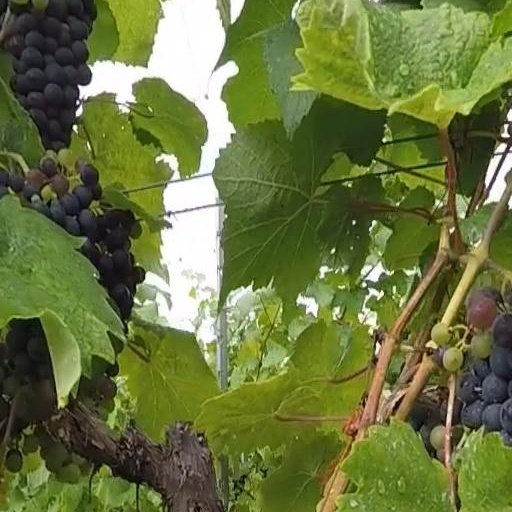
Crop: grape